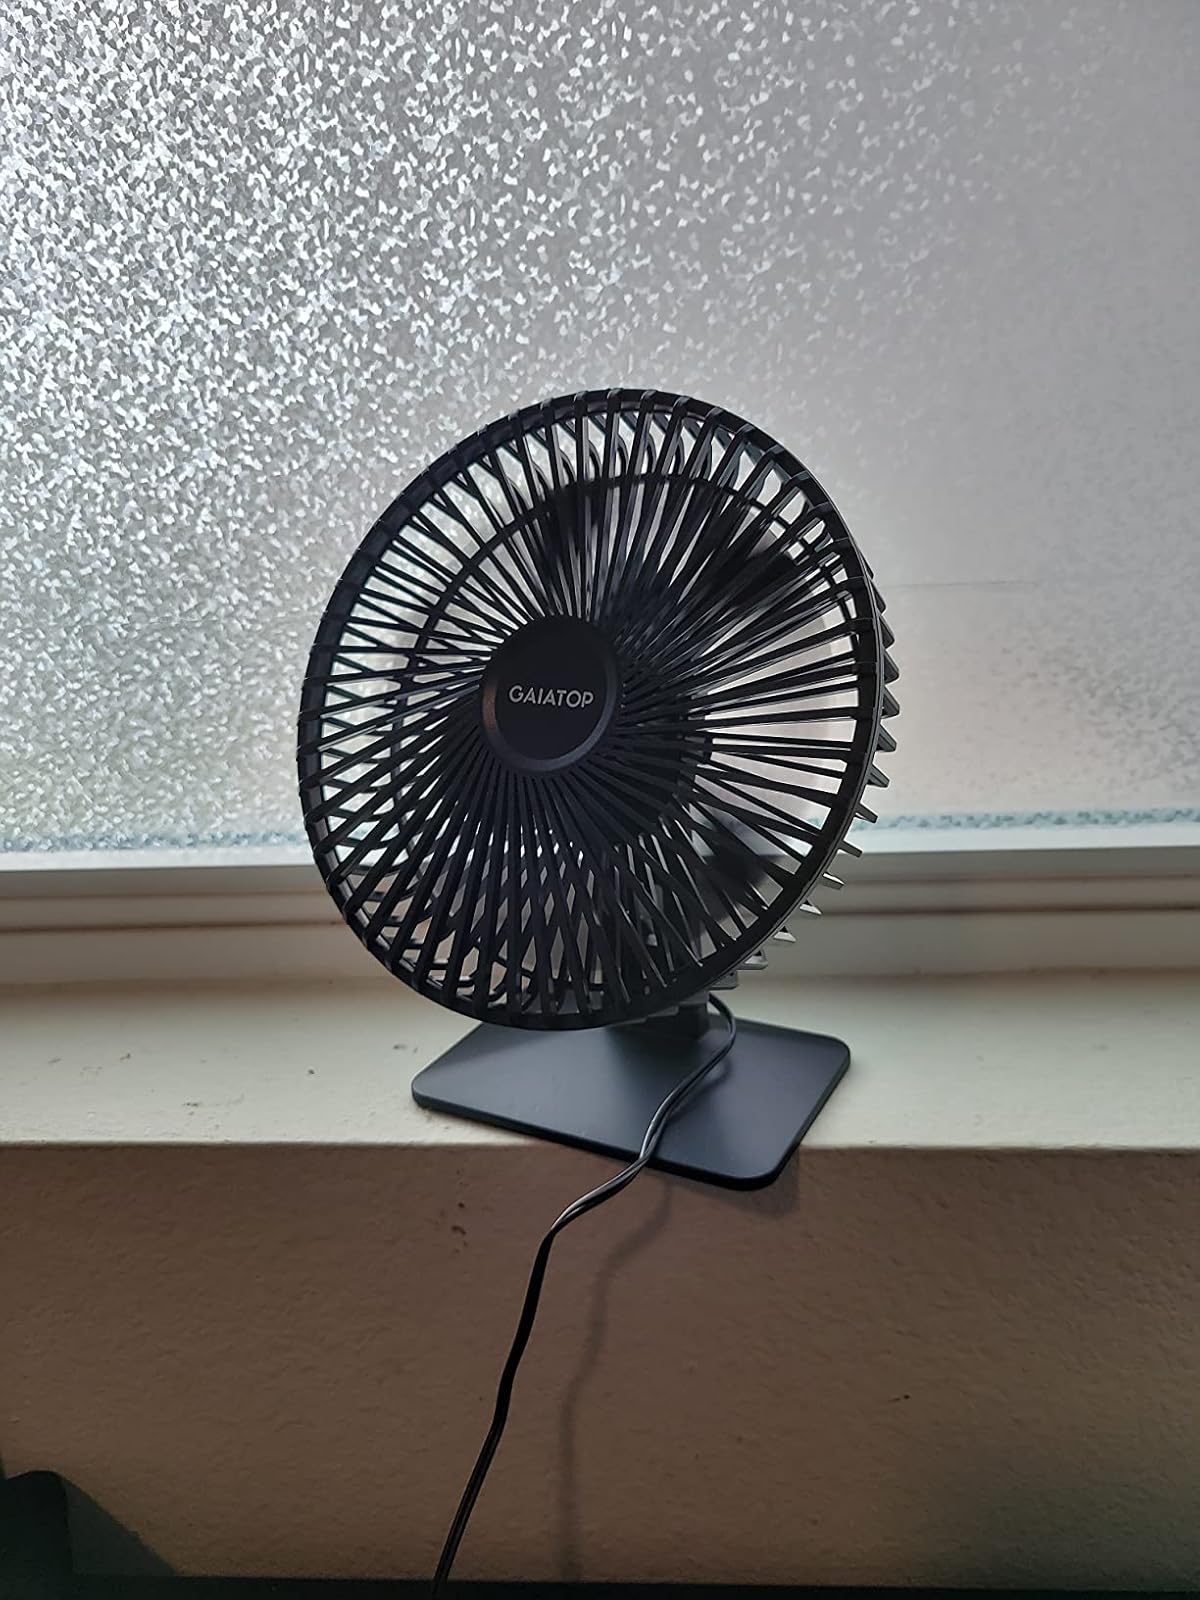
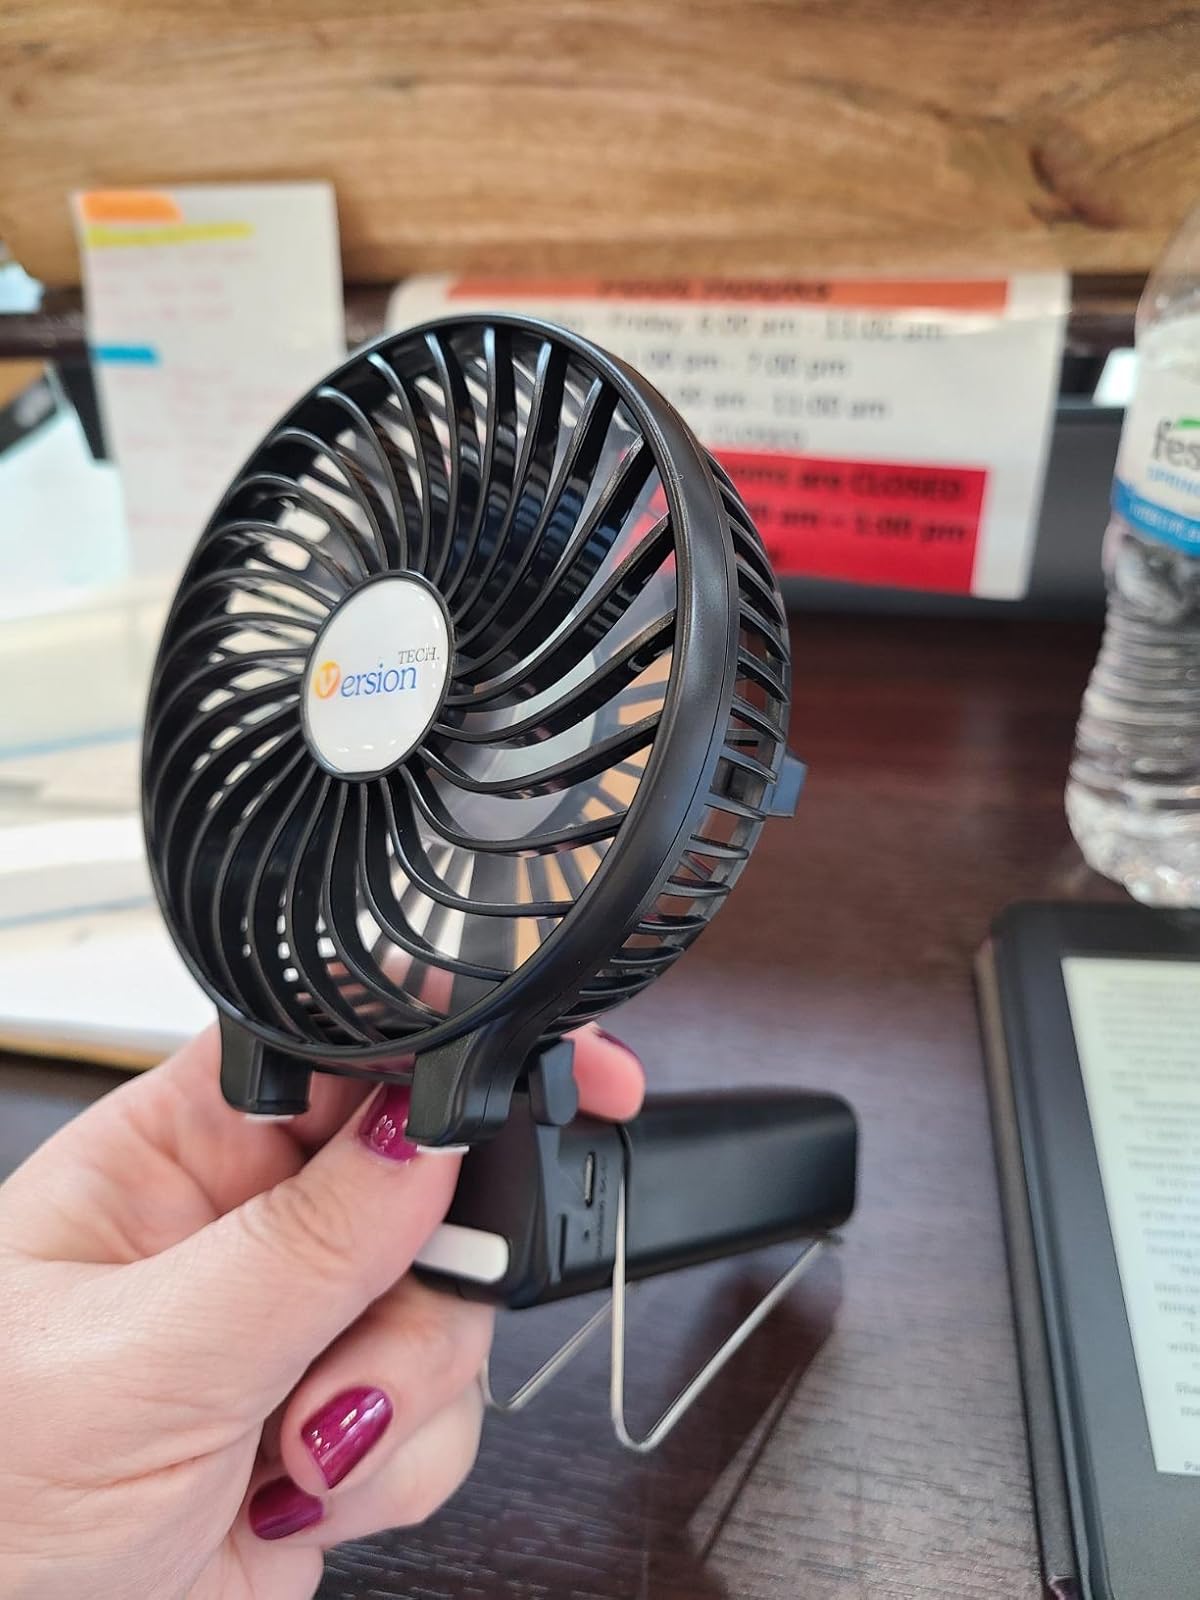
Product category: fan
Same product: no